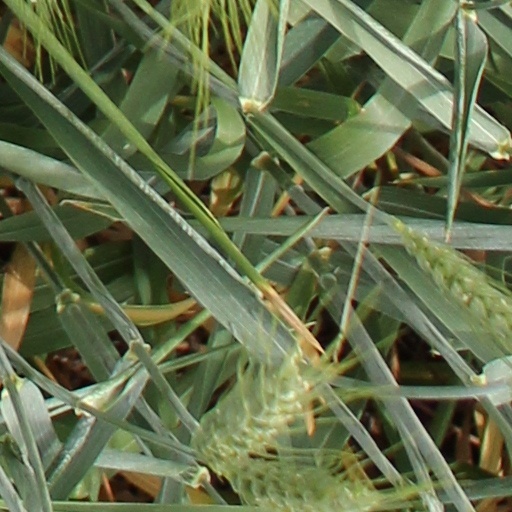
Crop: wheat